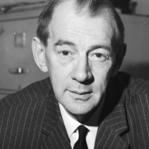
Age: 54